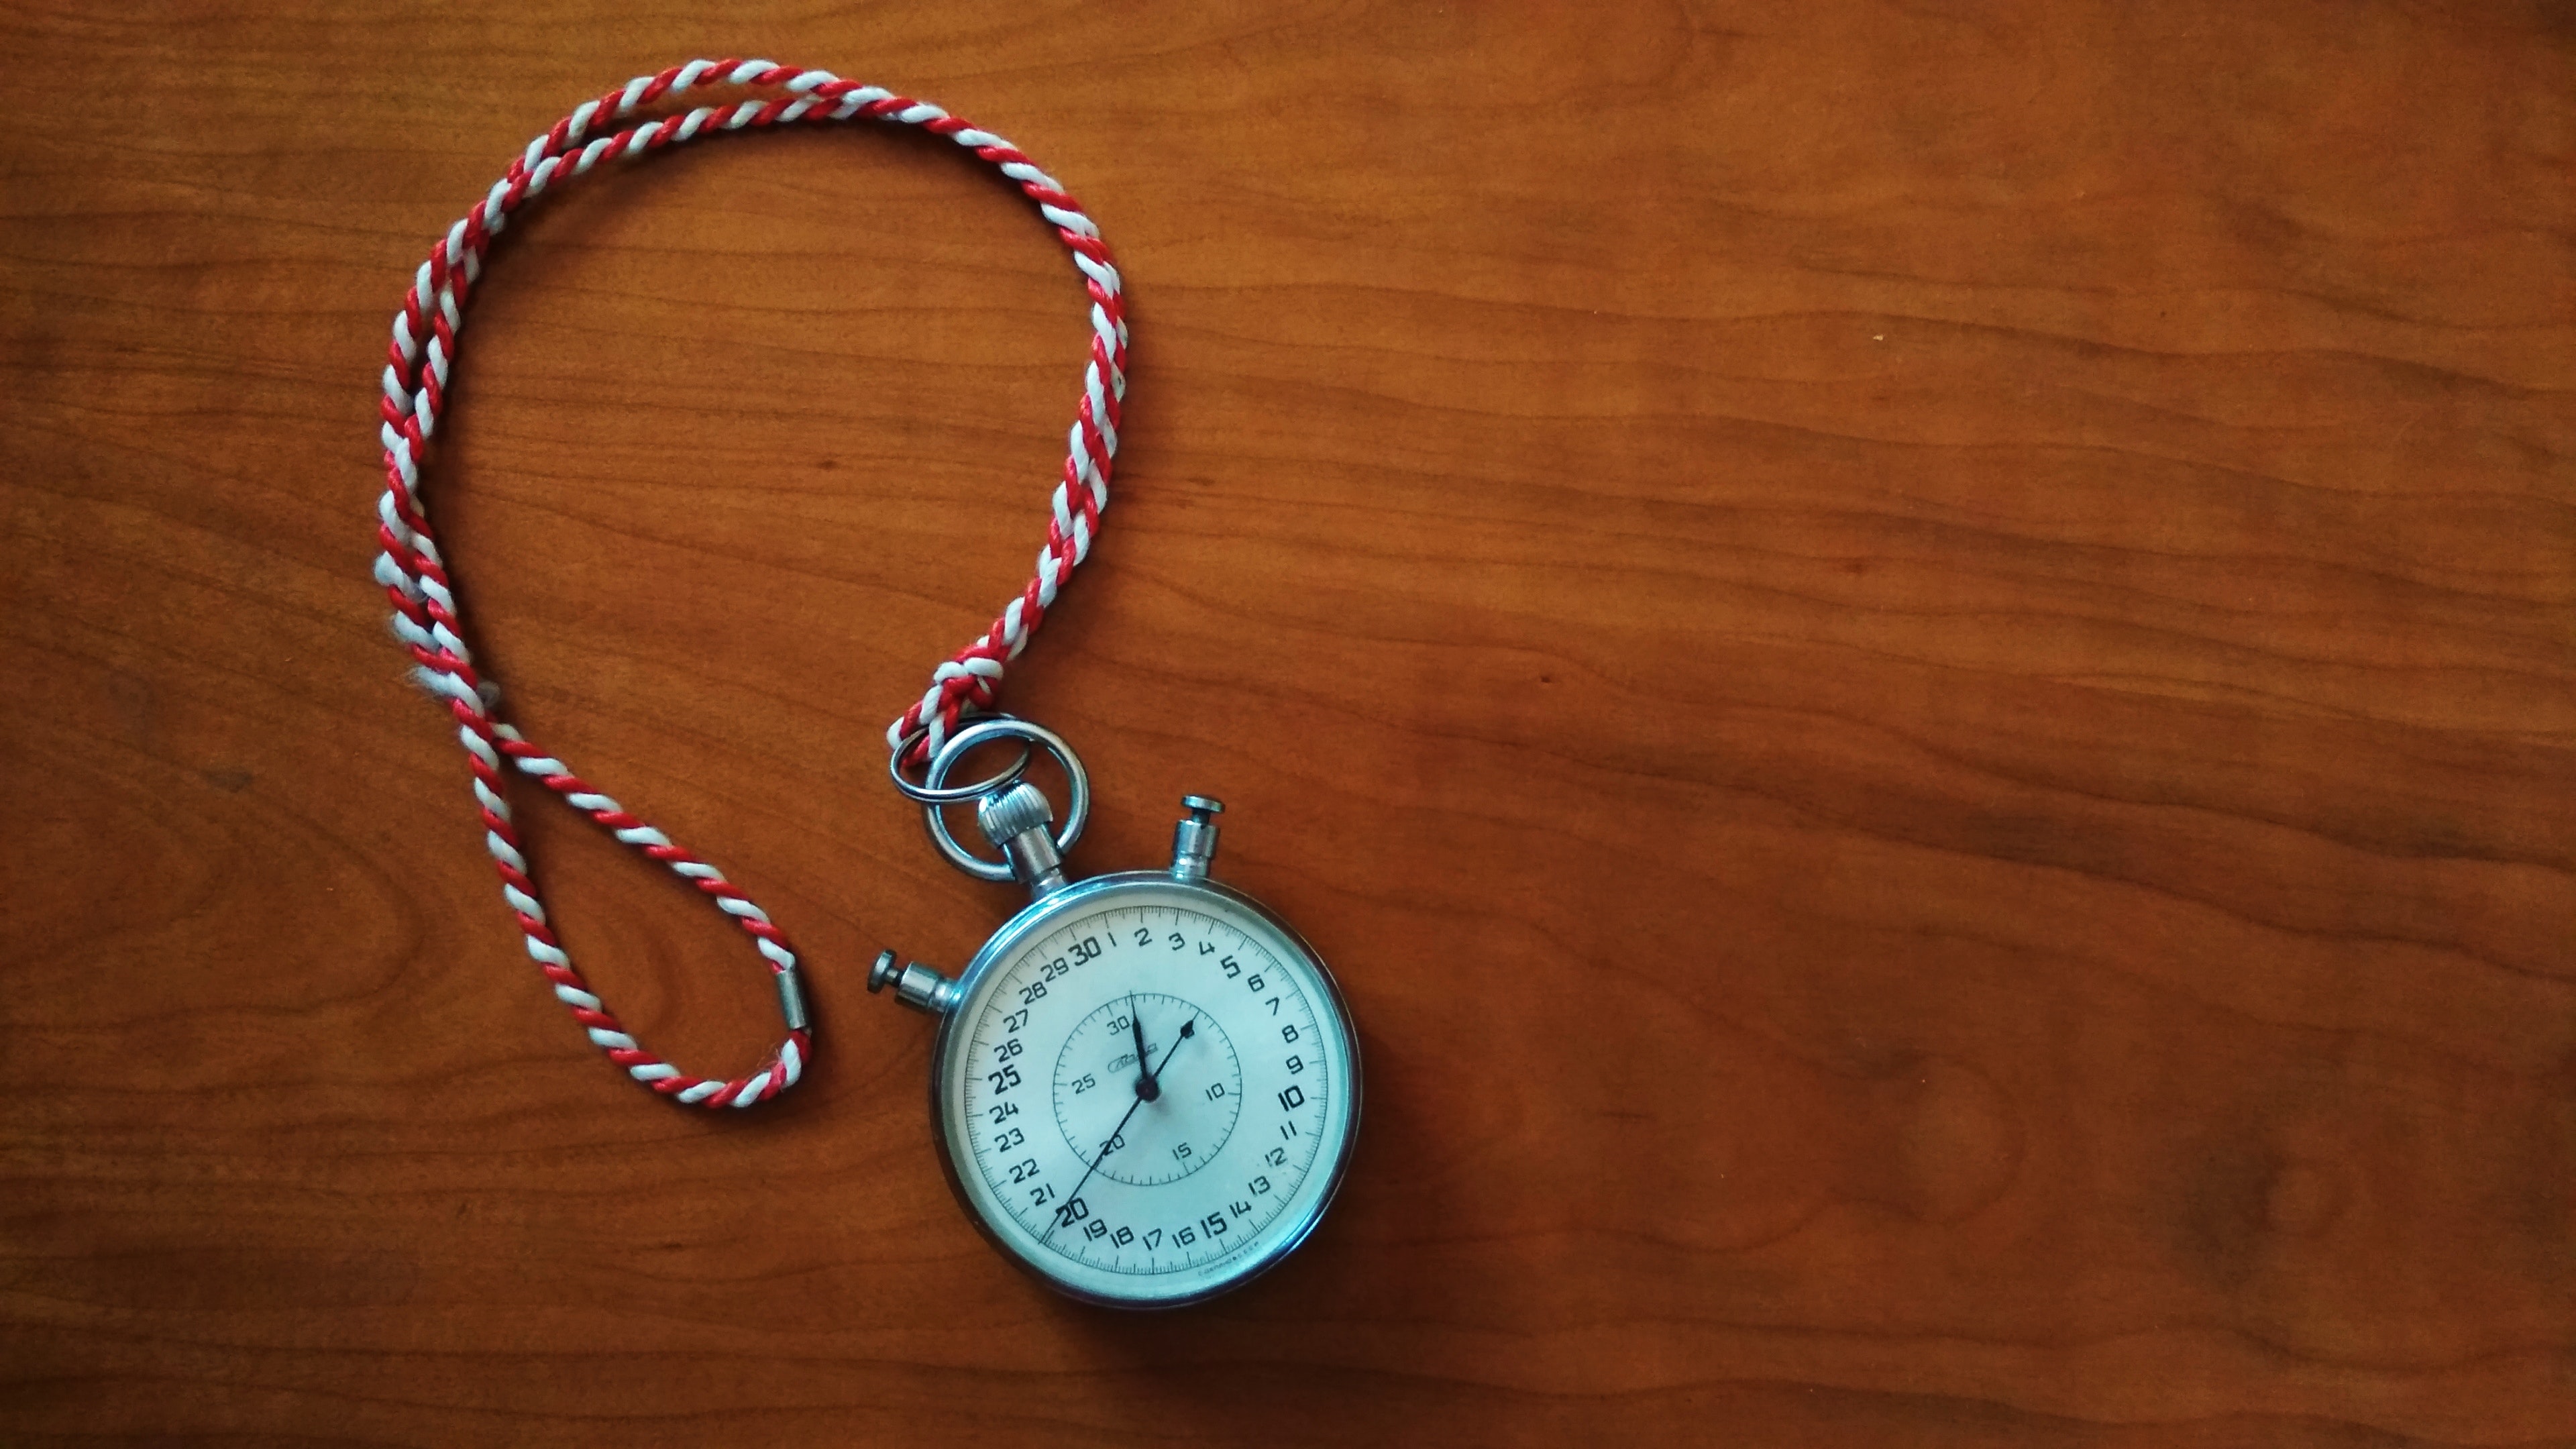
fashion accessory, jewellery, watch, pocket watch